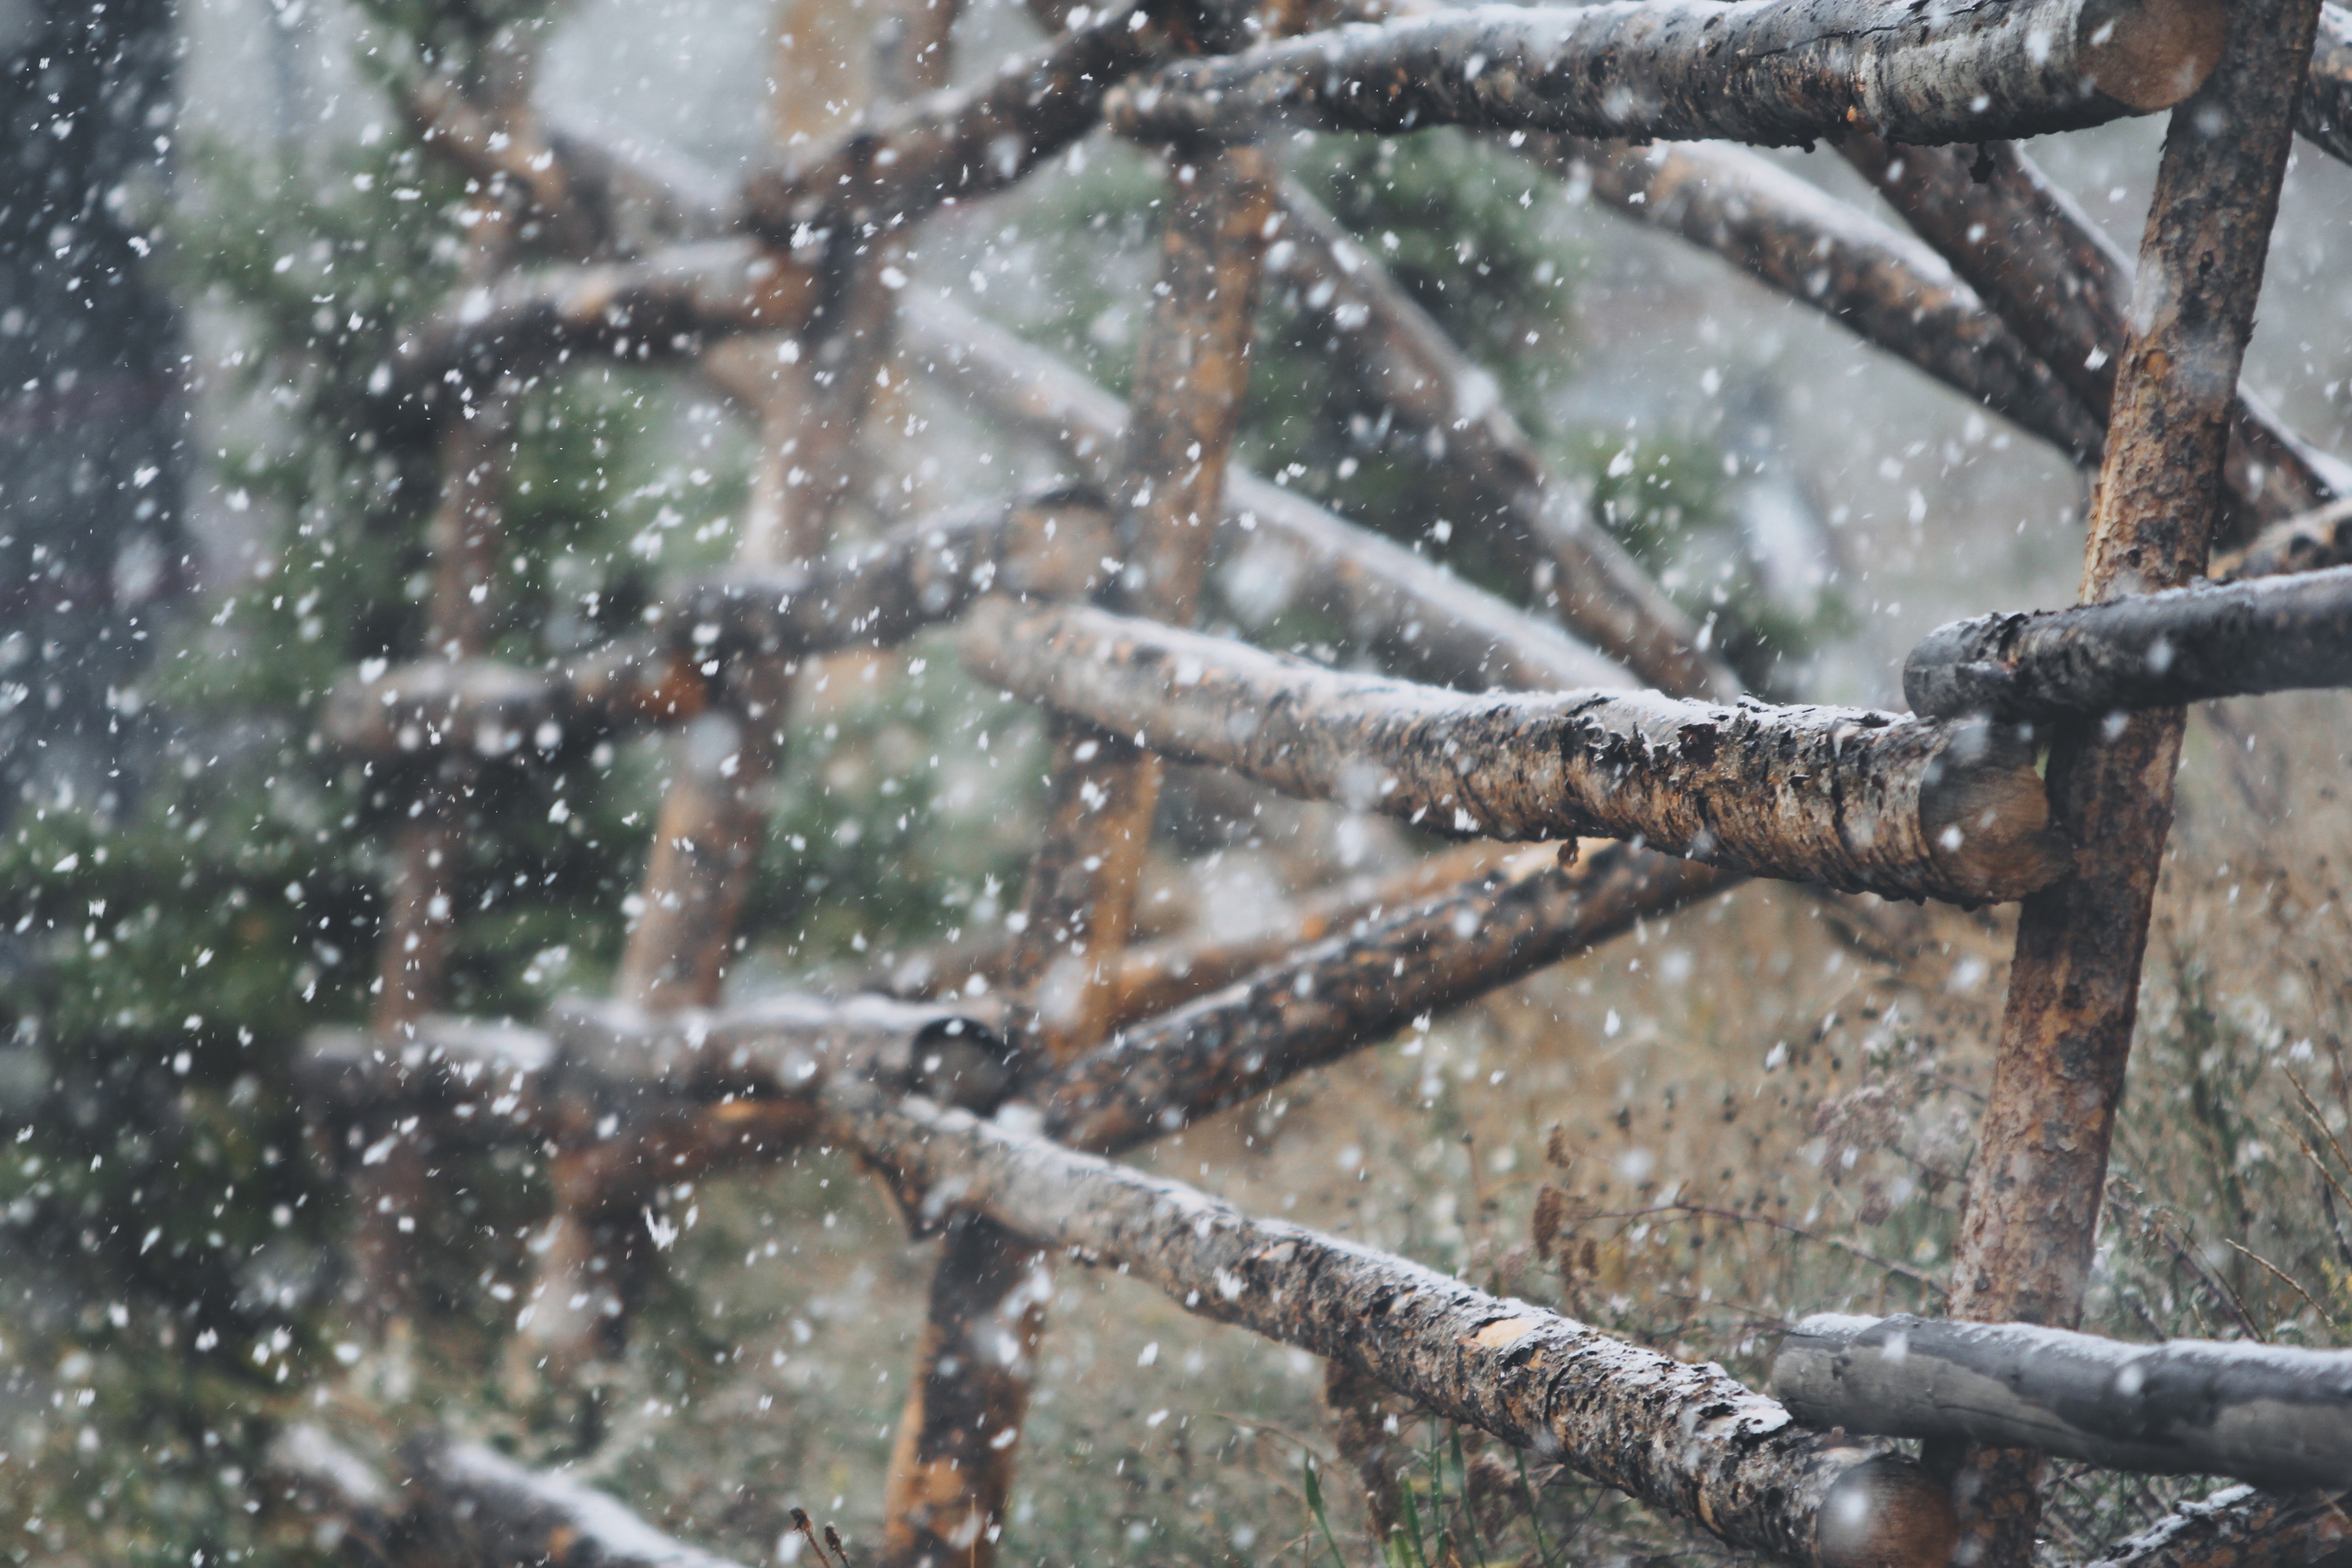
landscape, tree, nature, outdoor, branch, snow, winter, fence, wood, leaf, frost, ice, weather, season, twig, colorado, wooden, sticks, freezing, woody plant